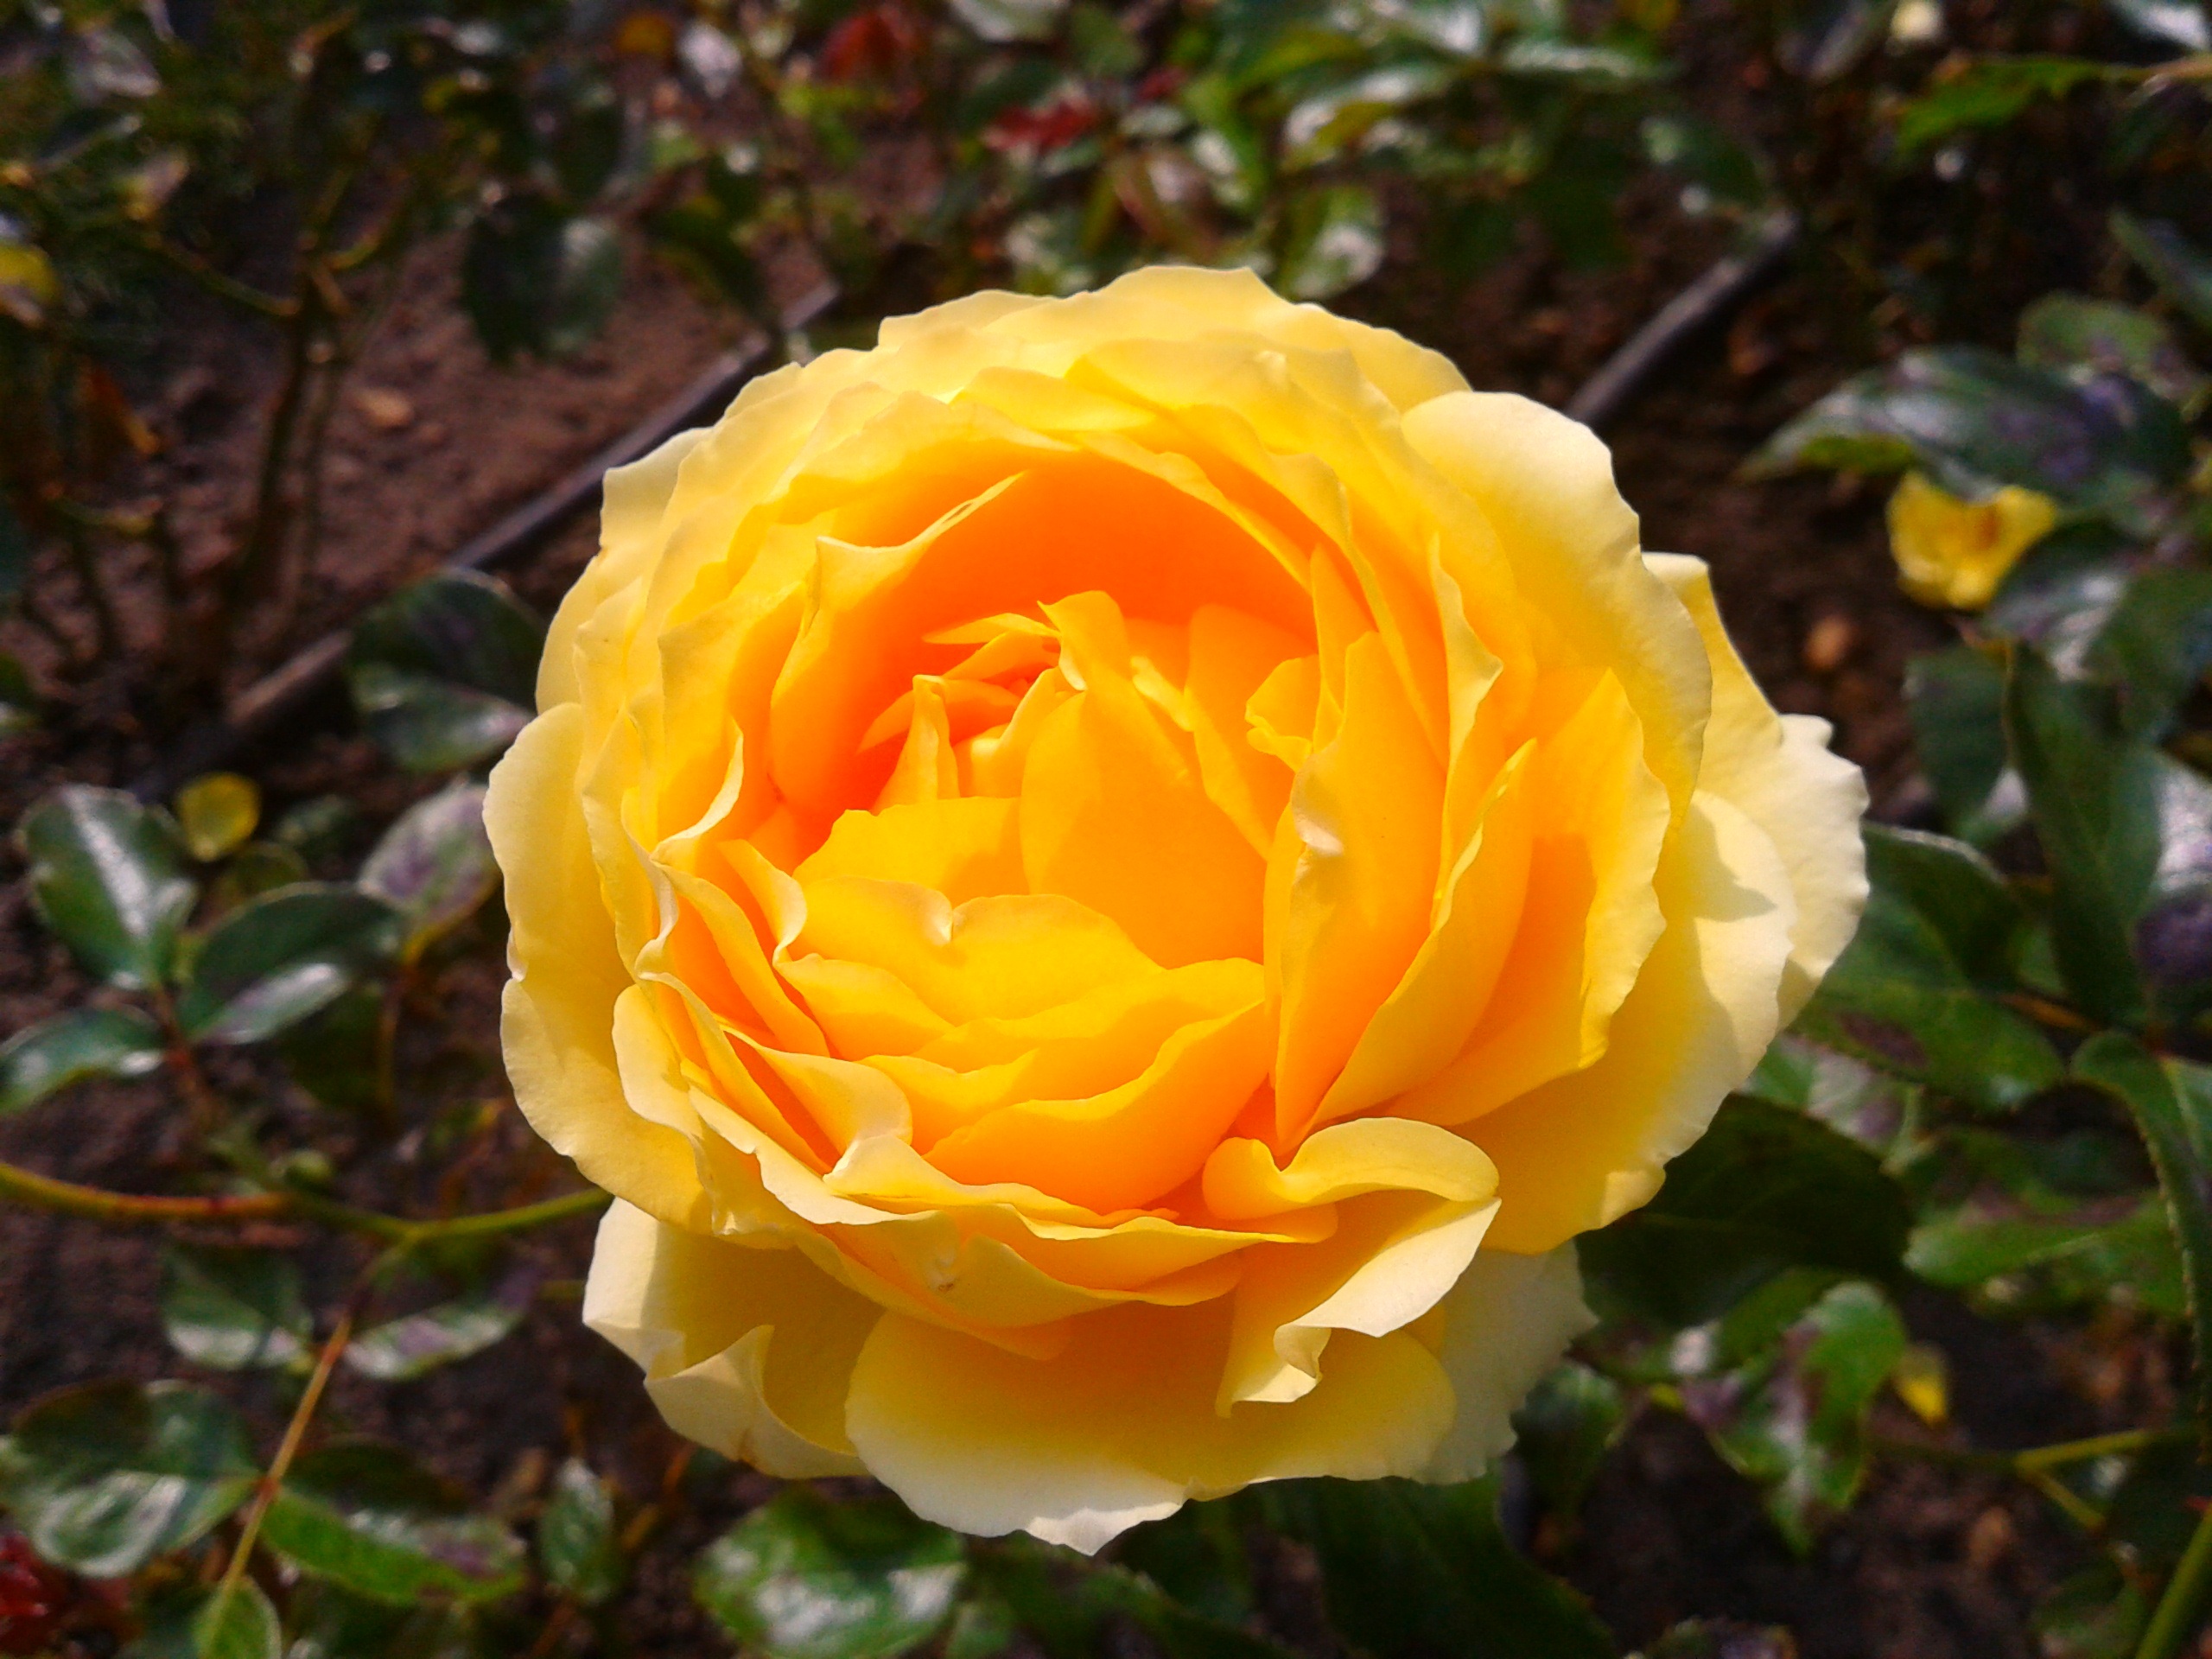
plant, flower, petal, rose, yellow, garden, flora, floribunda, flowering plant, garden roses, rose family, land plant, rosa centifolia, rose order, austrian briar